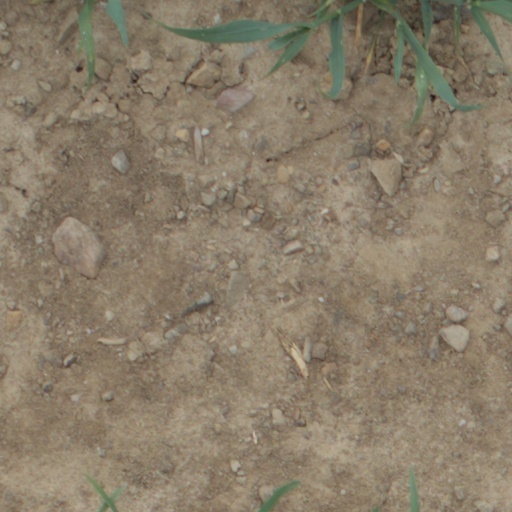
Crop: wheat